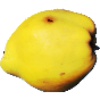
Label: Quince 1